Hong Ji-hee

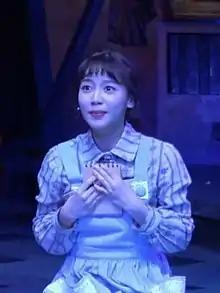
Hong Ji-hee 2018

Hong Ji-hee (born July 27, 1988) is a South Korean actress. After graduating from the Department of Theater and Film at Kyunghee University. Hong debuted as a musical actress in 2011 with the fifth season of the open-run musical "Finding Kim Jong-wook". Prior to this, she had appeared in minor roles in film "Into the White Night" (2009) and "City of Damnation" (2009). She's known for her role in tvN drama series "Hometown Cha-Cha-Cha" and "Big Mouth".